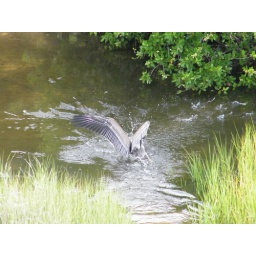
pelican splash and a fish joins the others swimming in the pelican's stomach